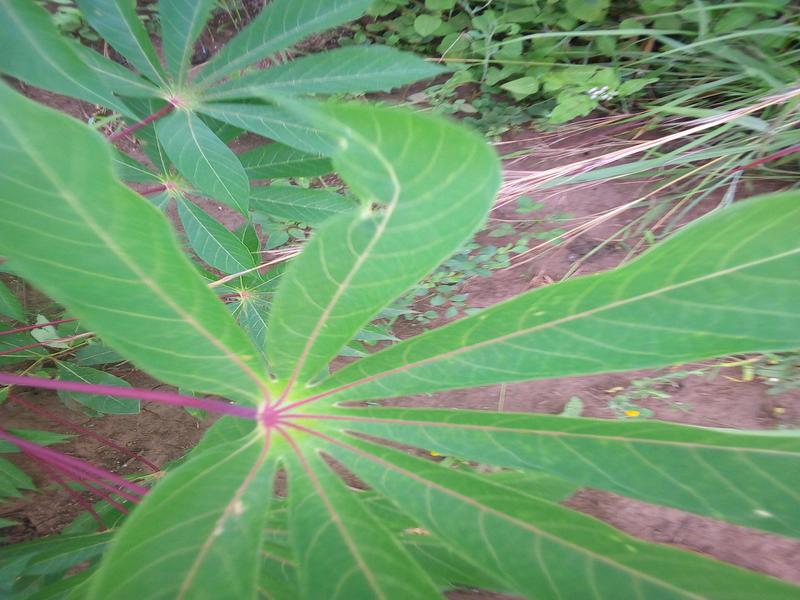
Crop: cassava
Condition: healthy